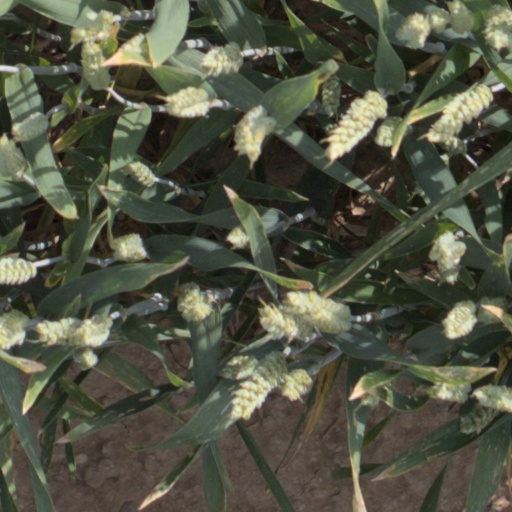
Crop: wheat